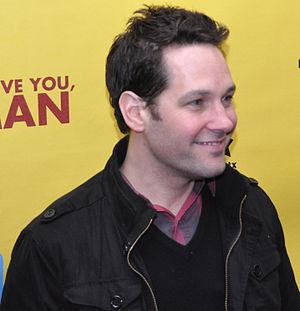
Paul Rudd est un acteur, producteur et scénariste américain, né le 6 avril 1969 à Passaic.
The Dinner, ou Le Dîner de cons au Québec, est un film américain réalisé par Jay Roach, sorti en salles le 30 juillet 2010. Il s'agit du remake du film français Le Dîner de cons de Francis Veber, dans lequel Steve Carell reprend le rôle de Jacques Villeret et Paul Rudd celui de Thierry Lhermitte.